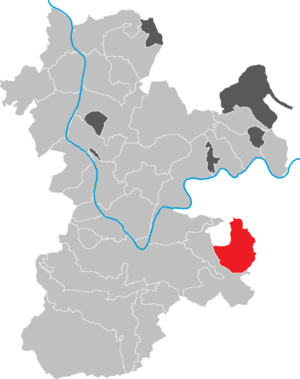
Neunkirchen (Unterfranken)
Kort
Neunkirchen er en kommune i Landkreis Miltenberg i Regierungsbezirk Unterfranken i den tyske delstat Bayern. Den er en del af Verwaltungsgemeinschaft Verwaltungsgemeinschaft Erftal der har hjemsted i Bürgstadt.